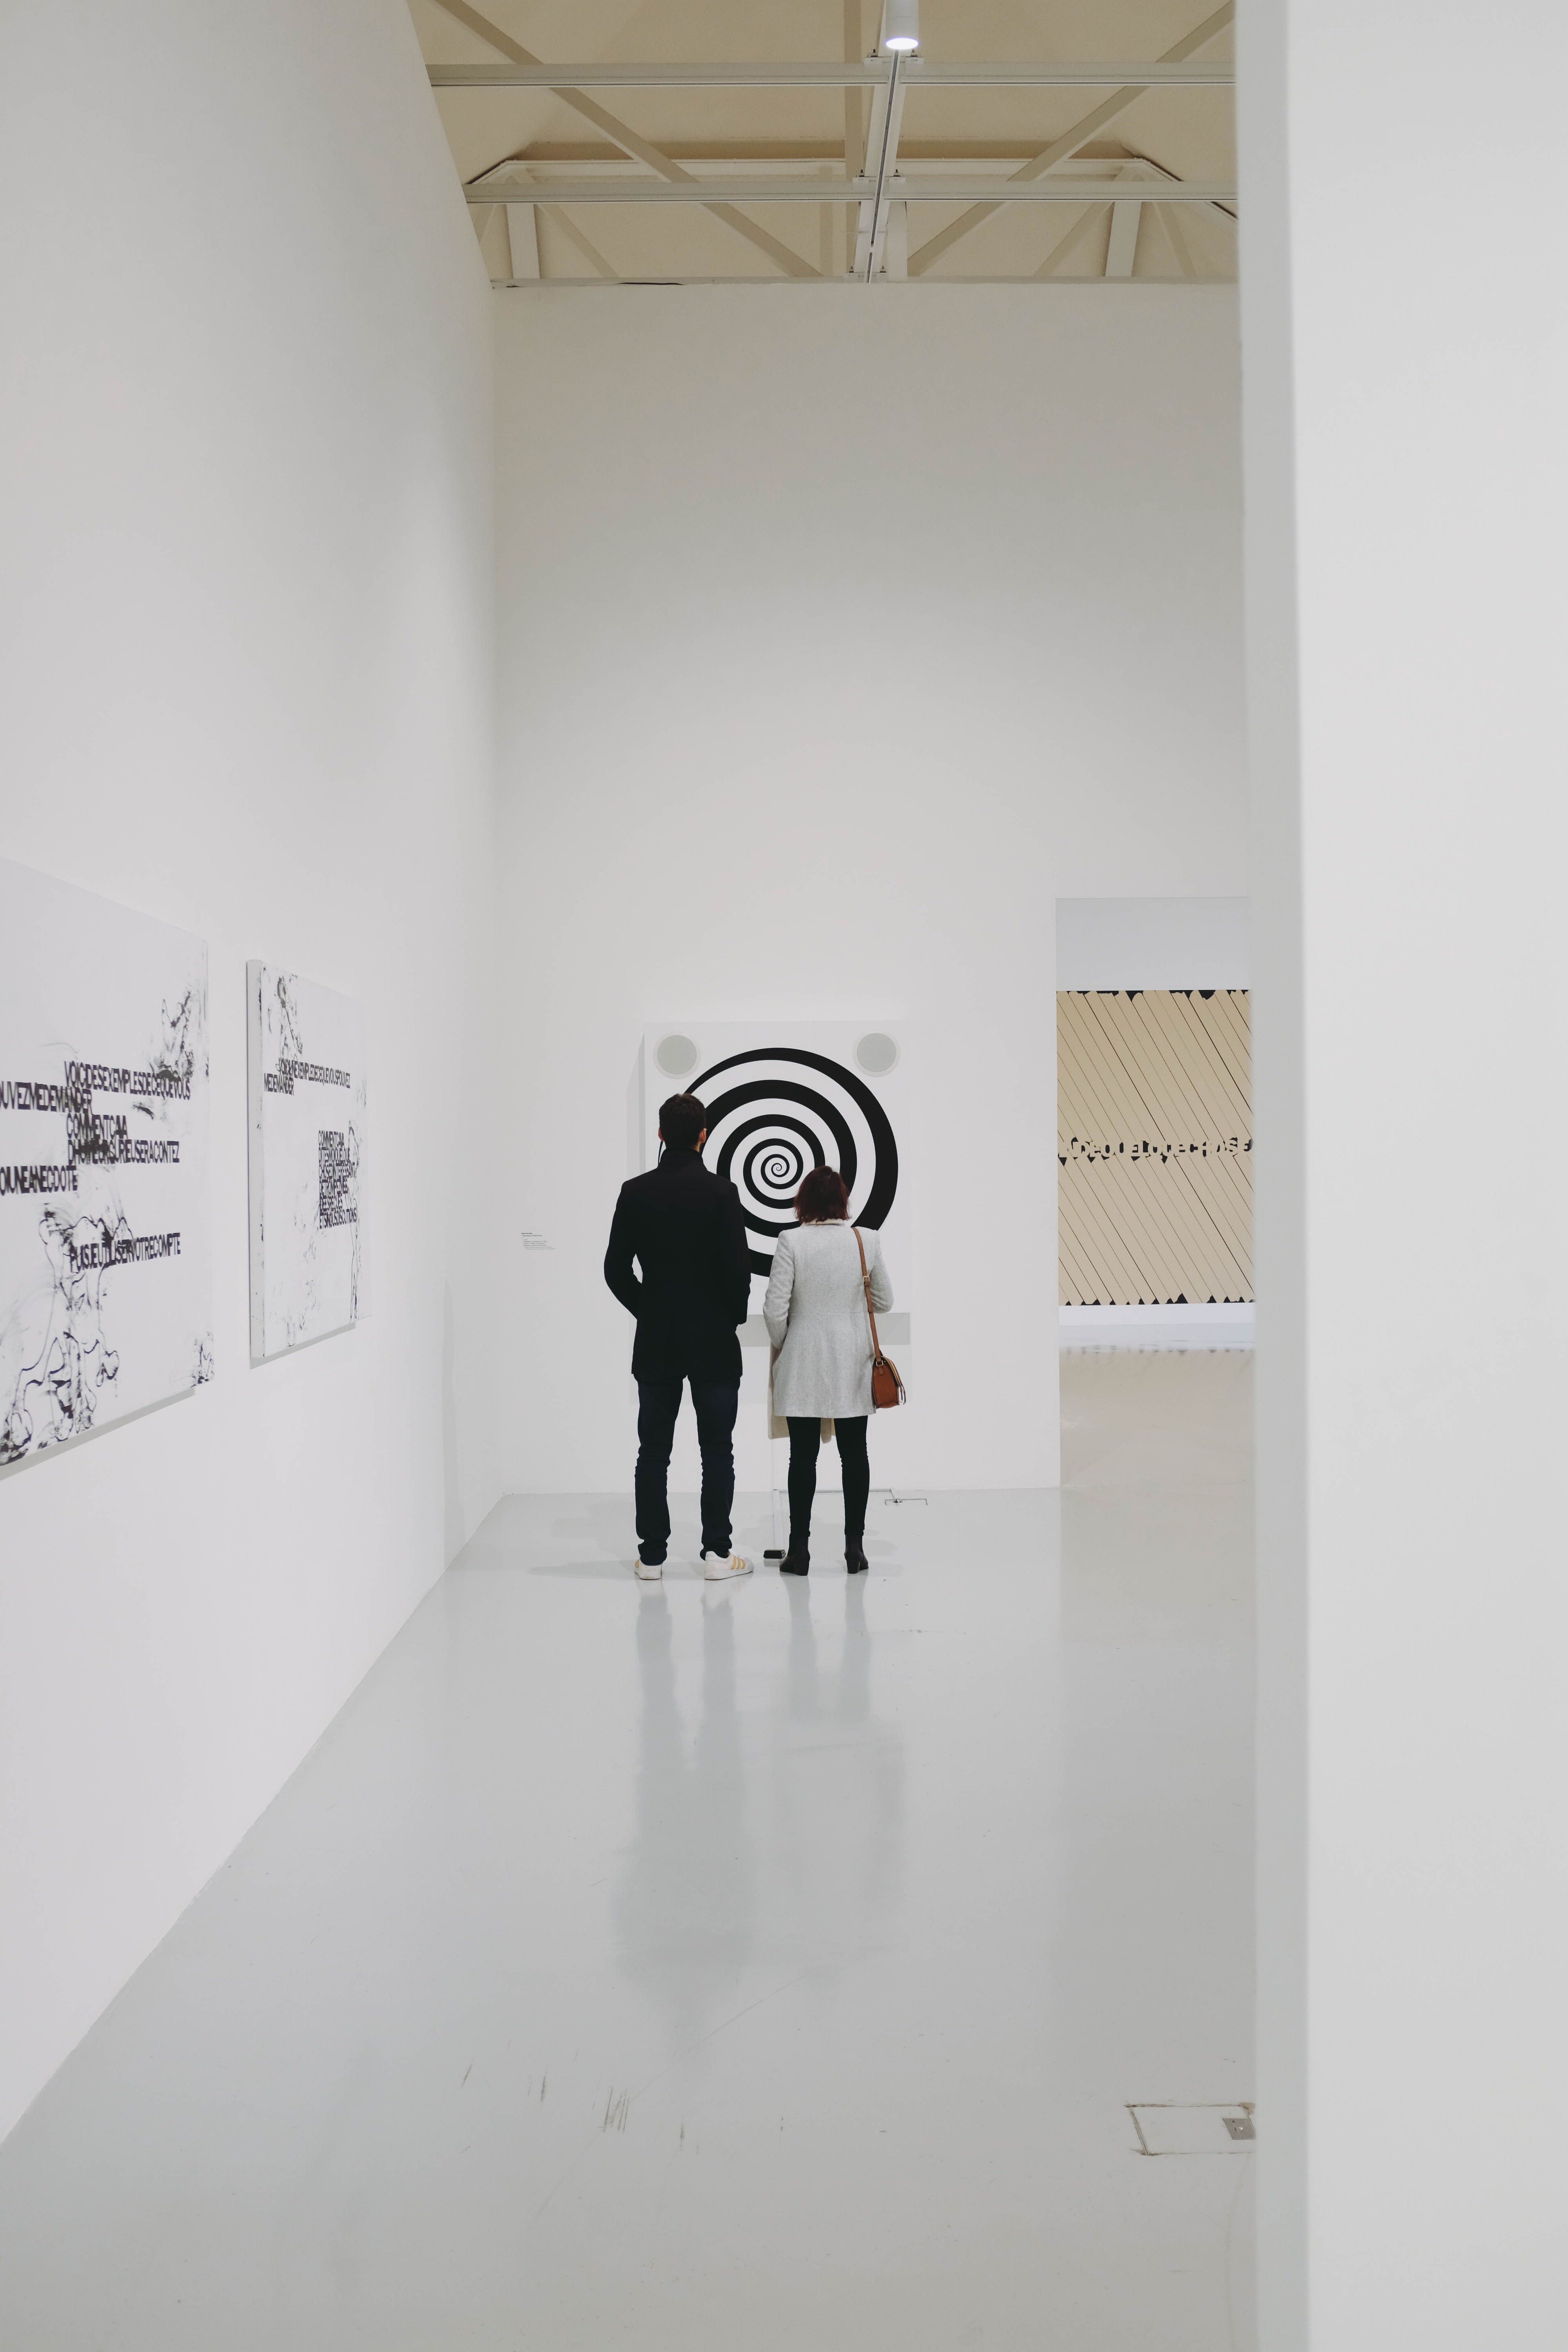
building, art, automotive design, grey, black and white, font, flooring, sculpture, space, event, monochrome photography, visual arts, monochrome, exhibition, shadow, room, tourist attraction, ceiling, modern art, art exhibition, art gallery, illustration, collection, rectangle, painting, graphics, drawing, museum